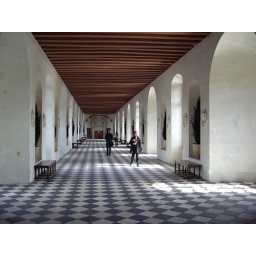
Chenonceau. The tiled ballroom and main gallery on the lower floor above the river Cher